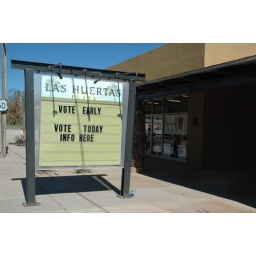
Obama-Biden field office in Bernalillo New Mexico